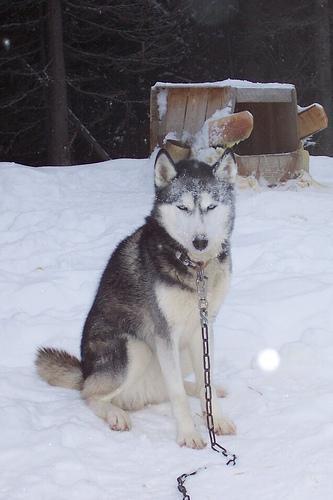
Siberian_husky